Nicole Watt

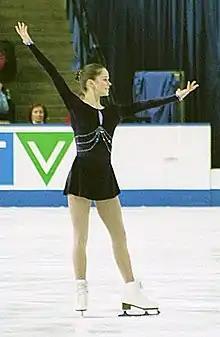
Watt at the 2002 Canadian Championships

Nicole Watt, married surname Yam, (born April 28, 1985) is a Canadian former competitive figure skater. She is the 2001 Canadian national silver medalist and competed at the 2001 Four Continents Championships and three Grand Prix events.